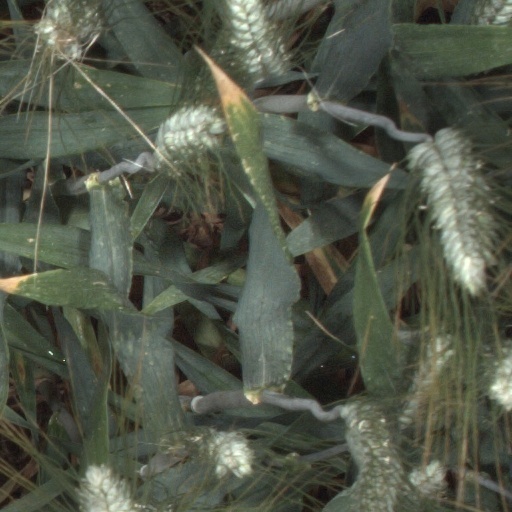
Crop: wheat